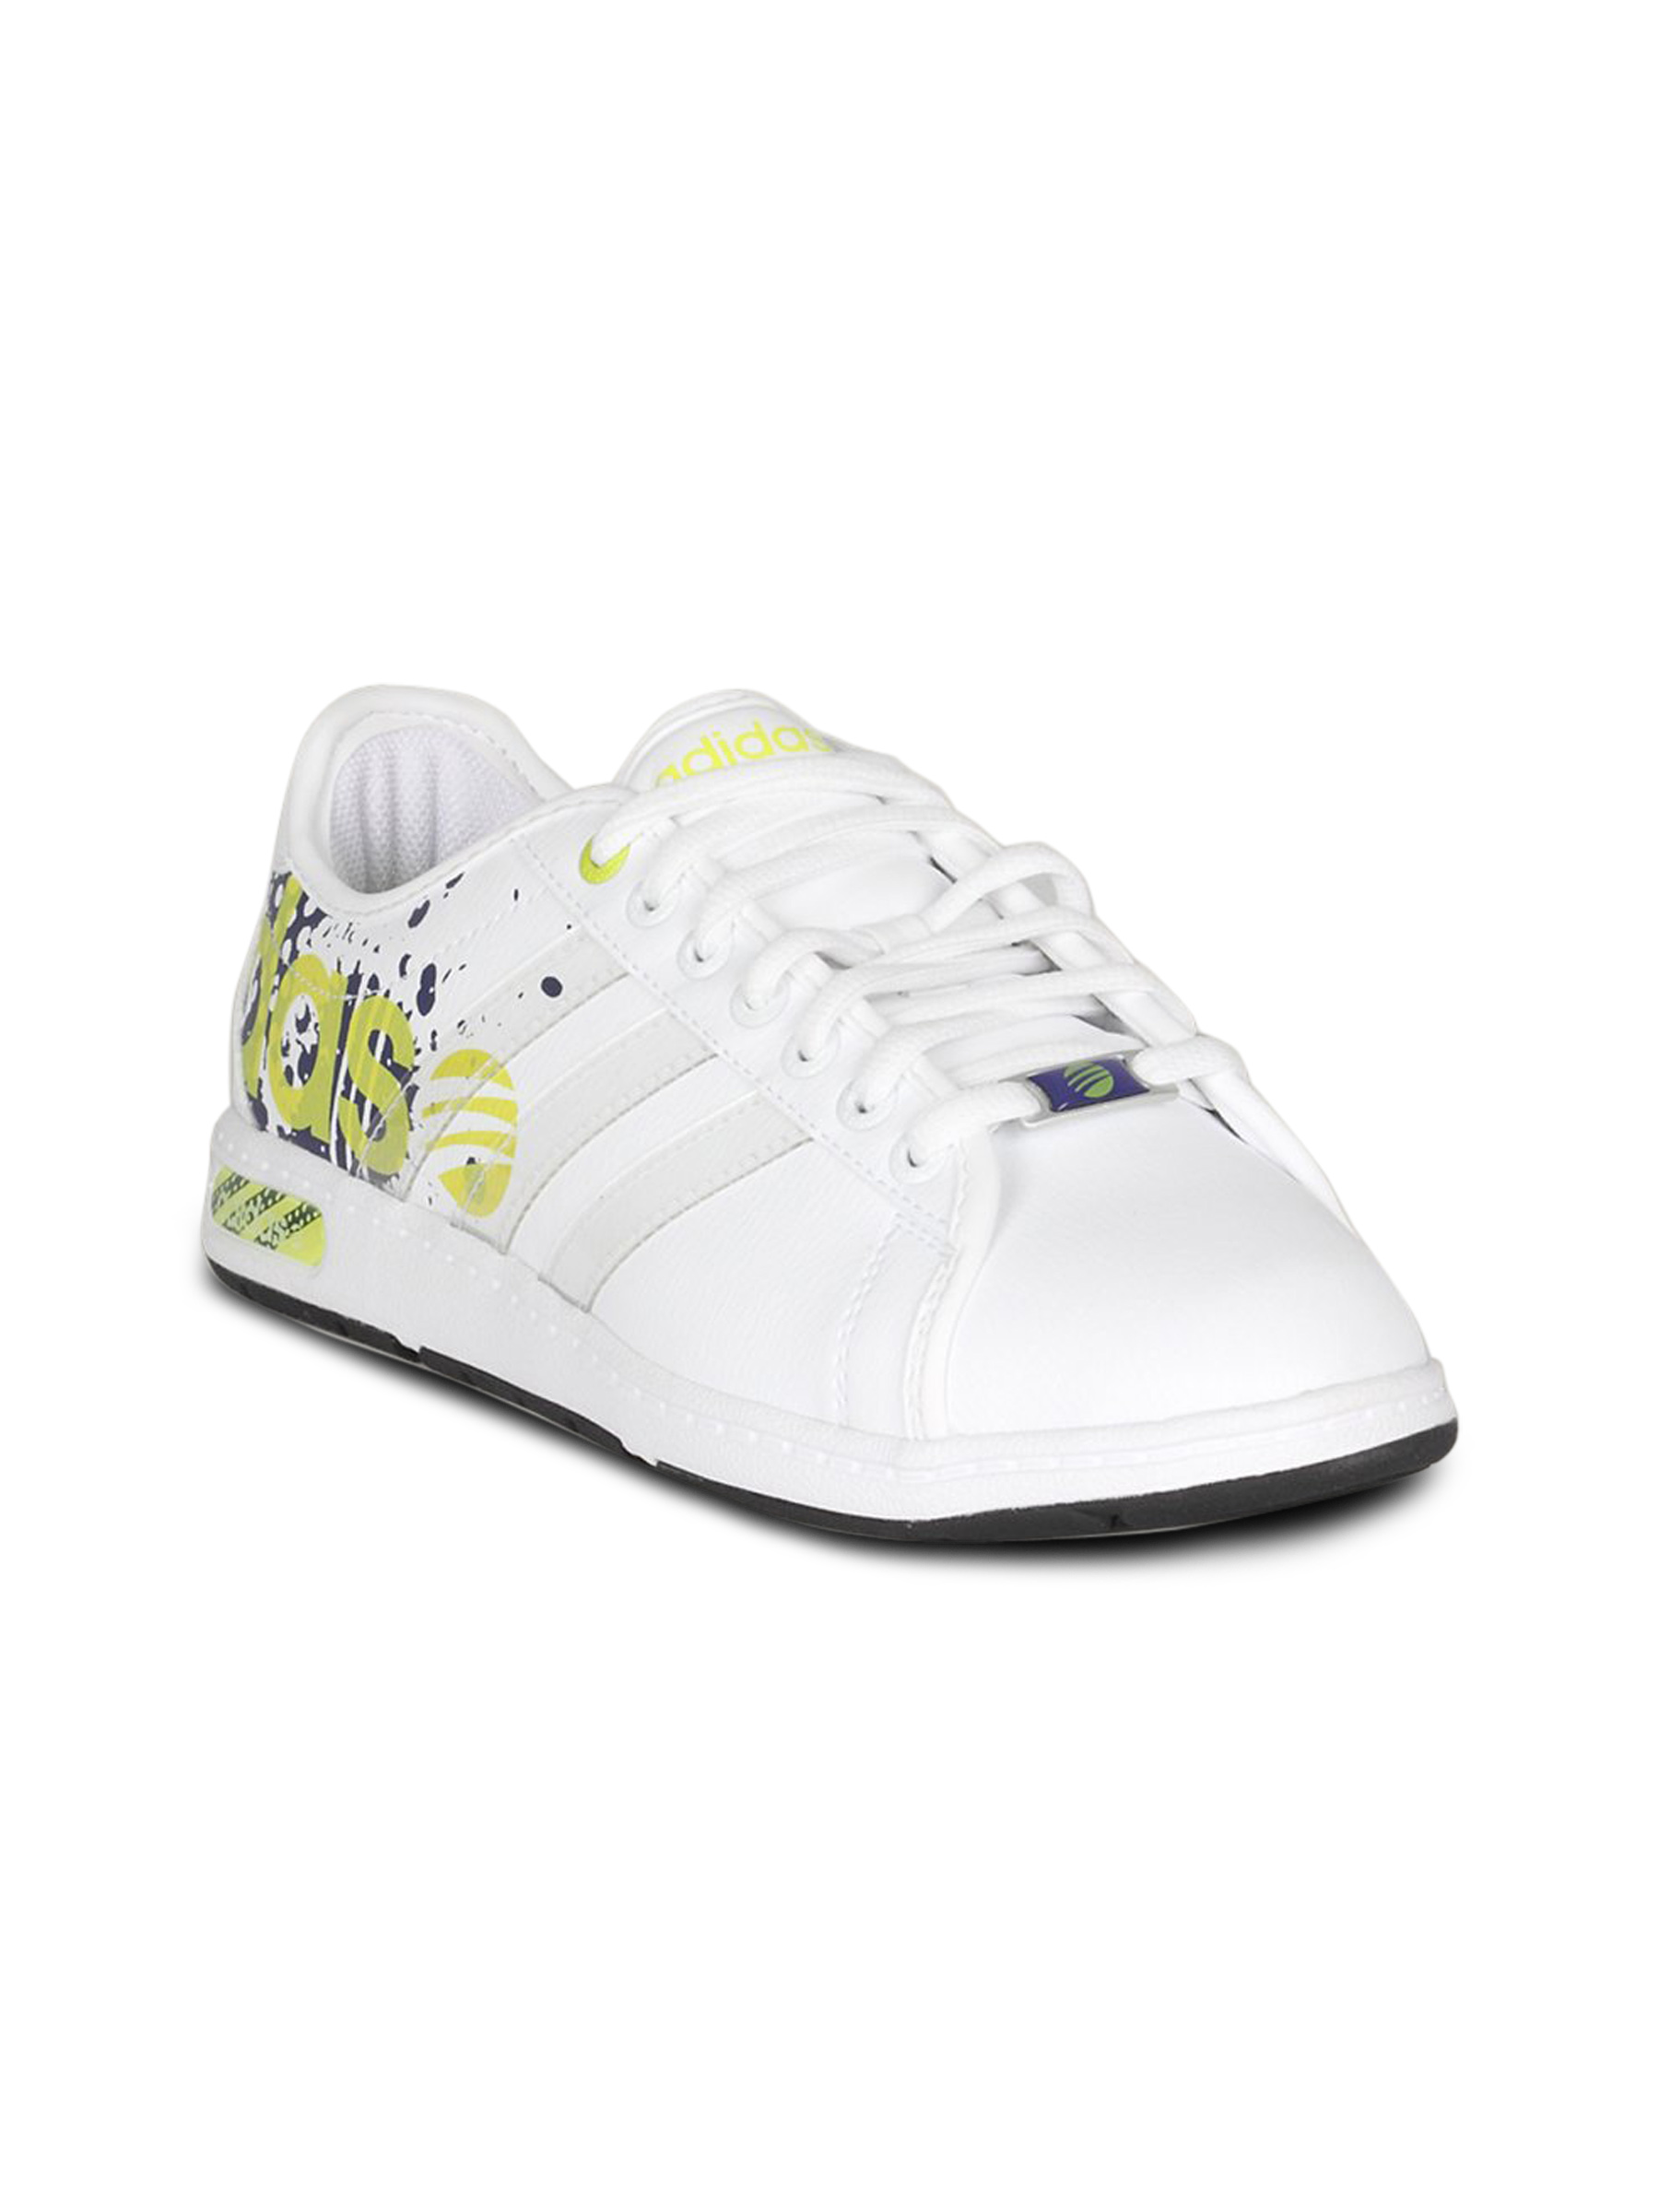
ADIDAS Men's Derby Fresh Splash White Shoe
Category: Footwear / Shoes / Casual Shoes
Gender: Men
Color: White
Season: Summer 2011
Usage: Casual